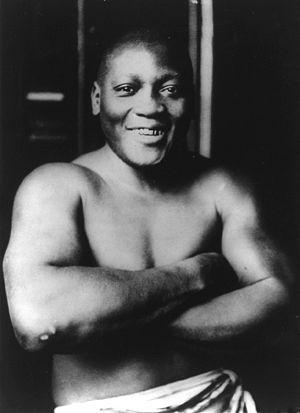
A Tribute to Jack Johnson est un album de jazz fusion de Miles Davis enregistré en 1970 comme bande-son du documentaire de Bill Cayton sur Jack Johnson, premier boxeur noir à avoir acquis en 1908 le titre de champion du monde poids lourds.
Jack Arthur Johnson est un boxeur américain né le 31 mars 1878 à Galveston, Texas, et mort le 10 juin 1946 à Raleigh, Caroline du Nord. Surnommé « le géant de Galveston », il fut le 1ᵉʳ champion du monde poids lourds noir entre 1908 et 1915.